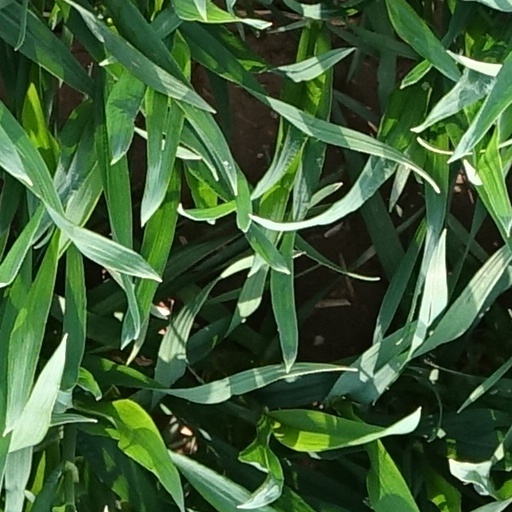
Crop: wheat